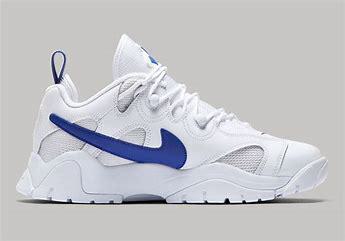
Brand: Nike
Model: Air Barrage